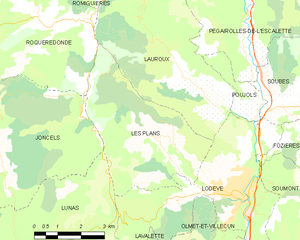
Carte de la commune française de code INSEE 34205 - Les Plans (Hérault)
Les Plans est une commune française située dans le département de l'Hérault en région Occitanie.